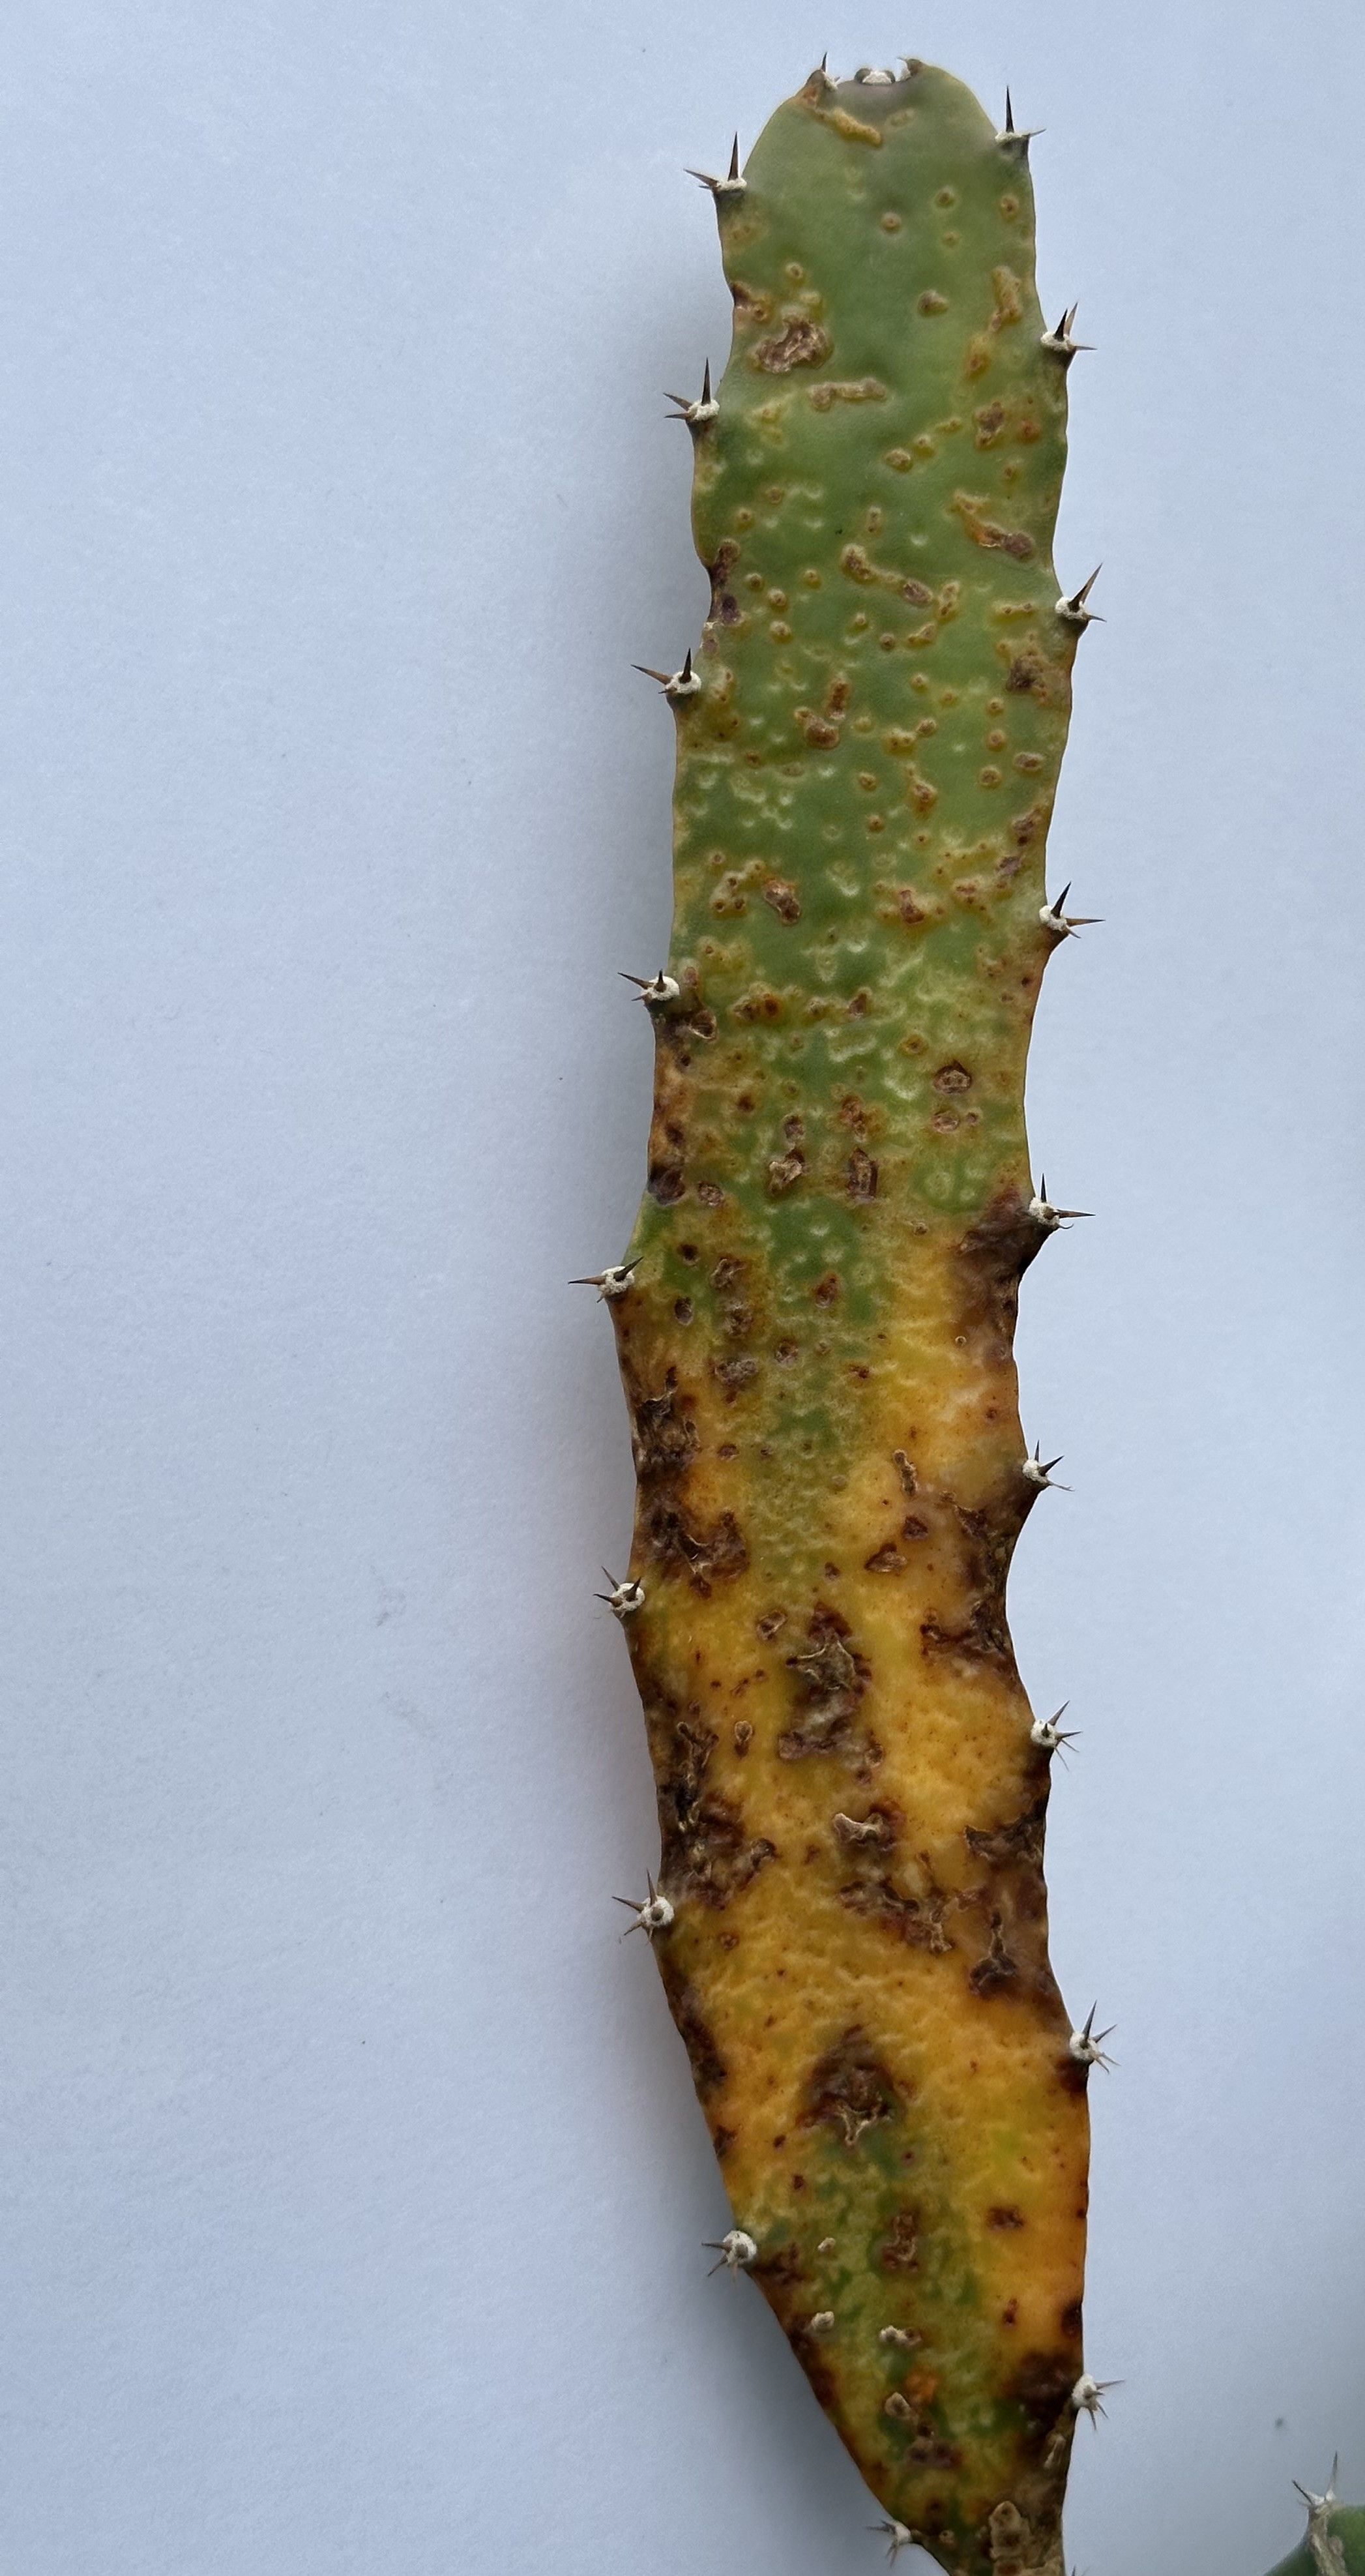
Label: Bad leaf